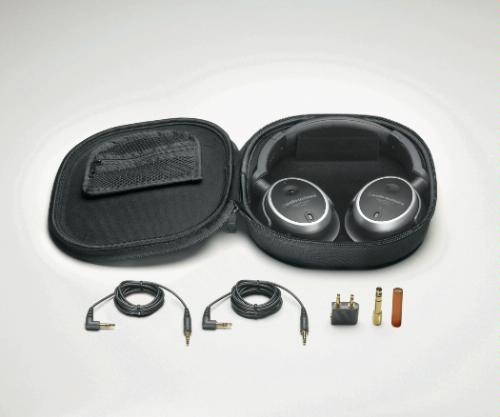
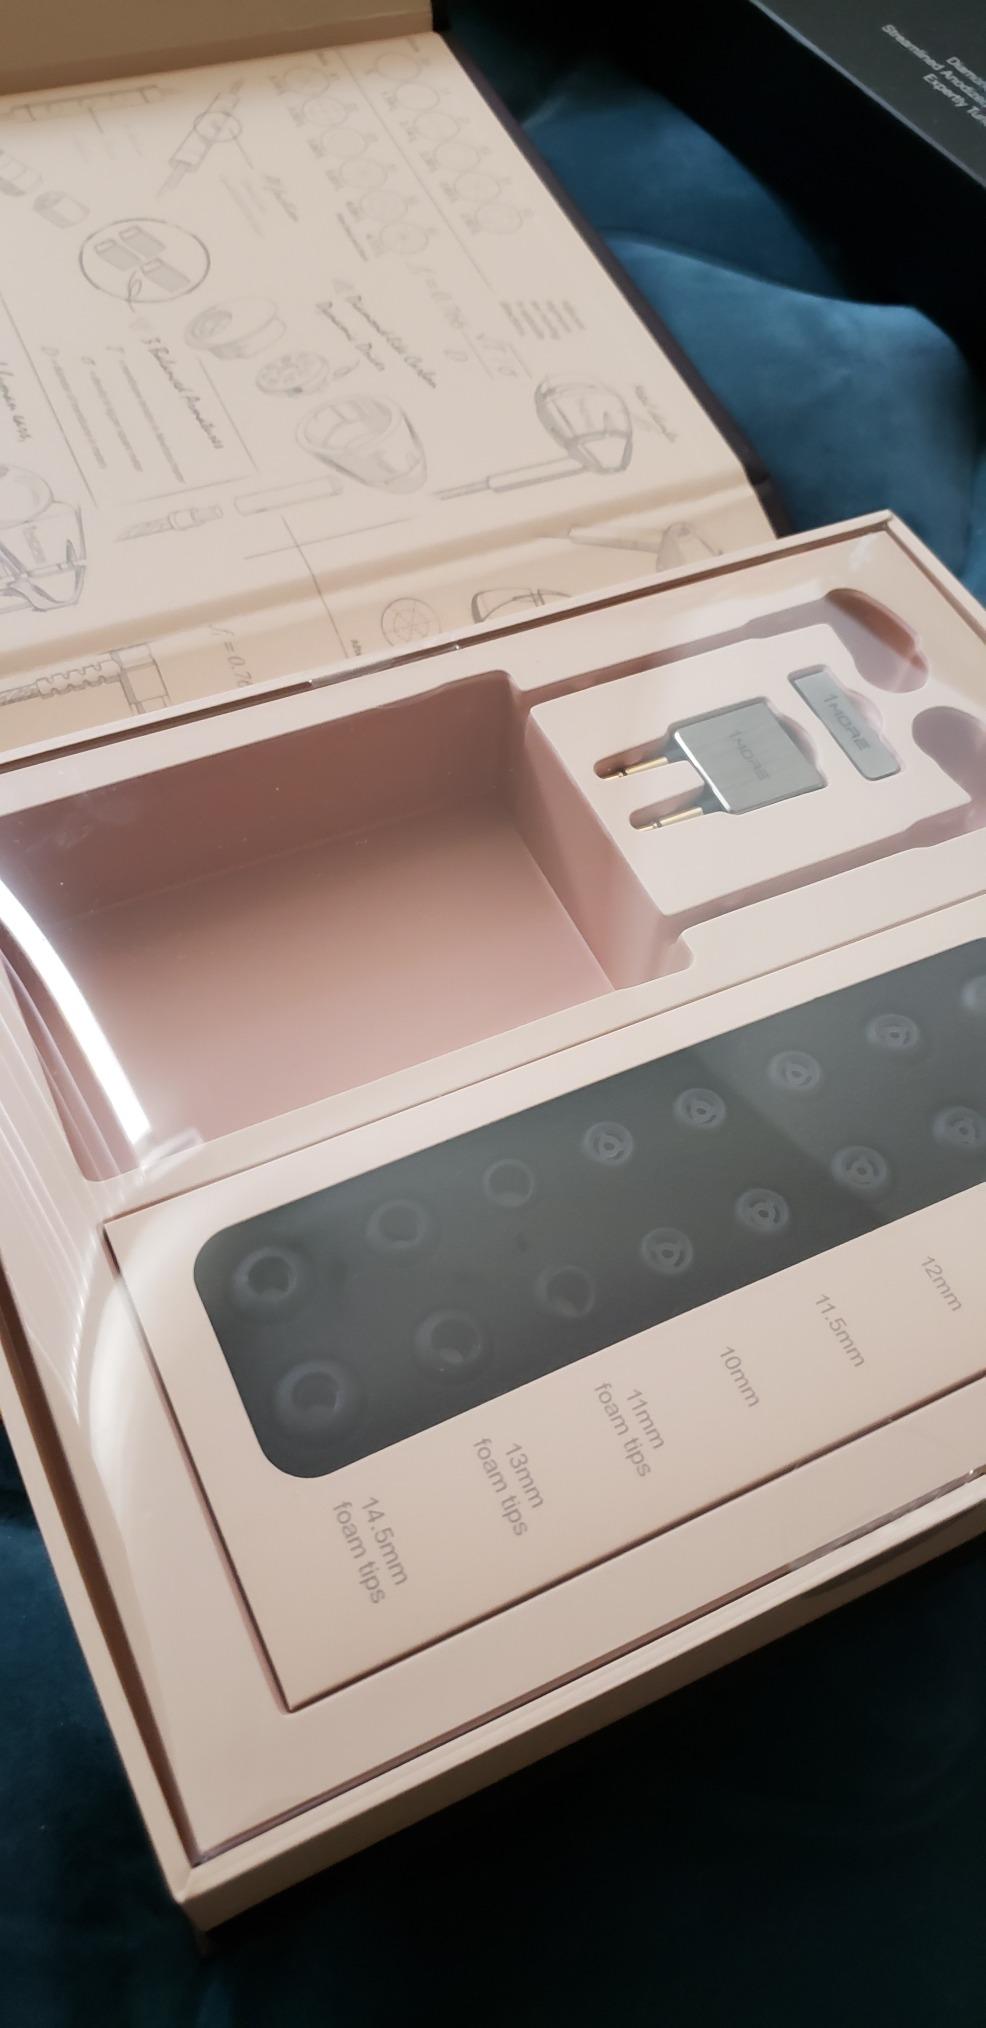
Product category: headphones
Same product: no